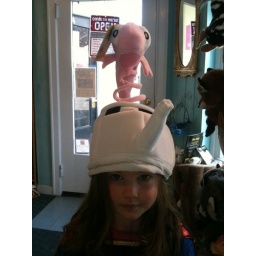
cat in the hat fish